Describe the emotion expressed in this image:  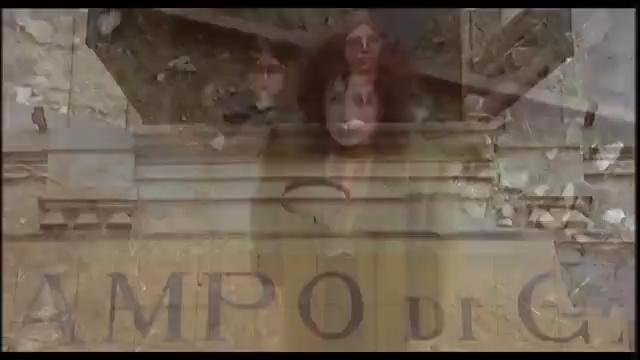
This person displays Fear, valence and arousal with low intensity.